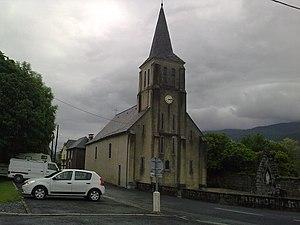
Asasp-Arros, France
Arros-d'Oloron est une ancienne commune française du département des Pyrénées-Atlantiques. Le 1ᵉʳ janvier 1973, la commune est absorbée par Asasp pour former la nouvelle commune d'Asasp-Arros.
Asasp-Arros est une commune française, située dans le département des Pyrénées-Atlantiques en région Nouvelle-Aquitaine.